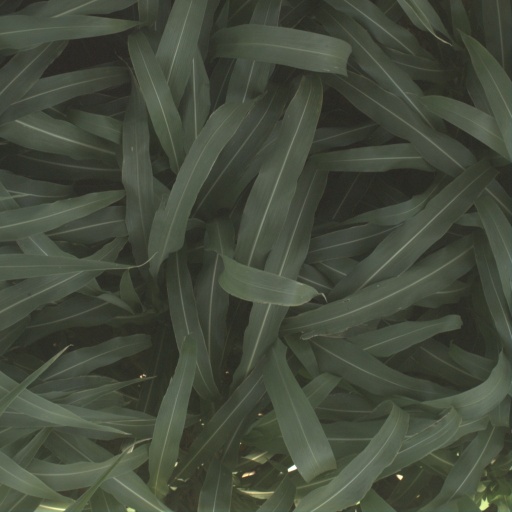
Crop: sorghum